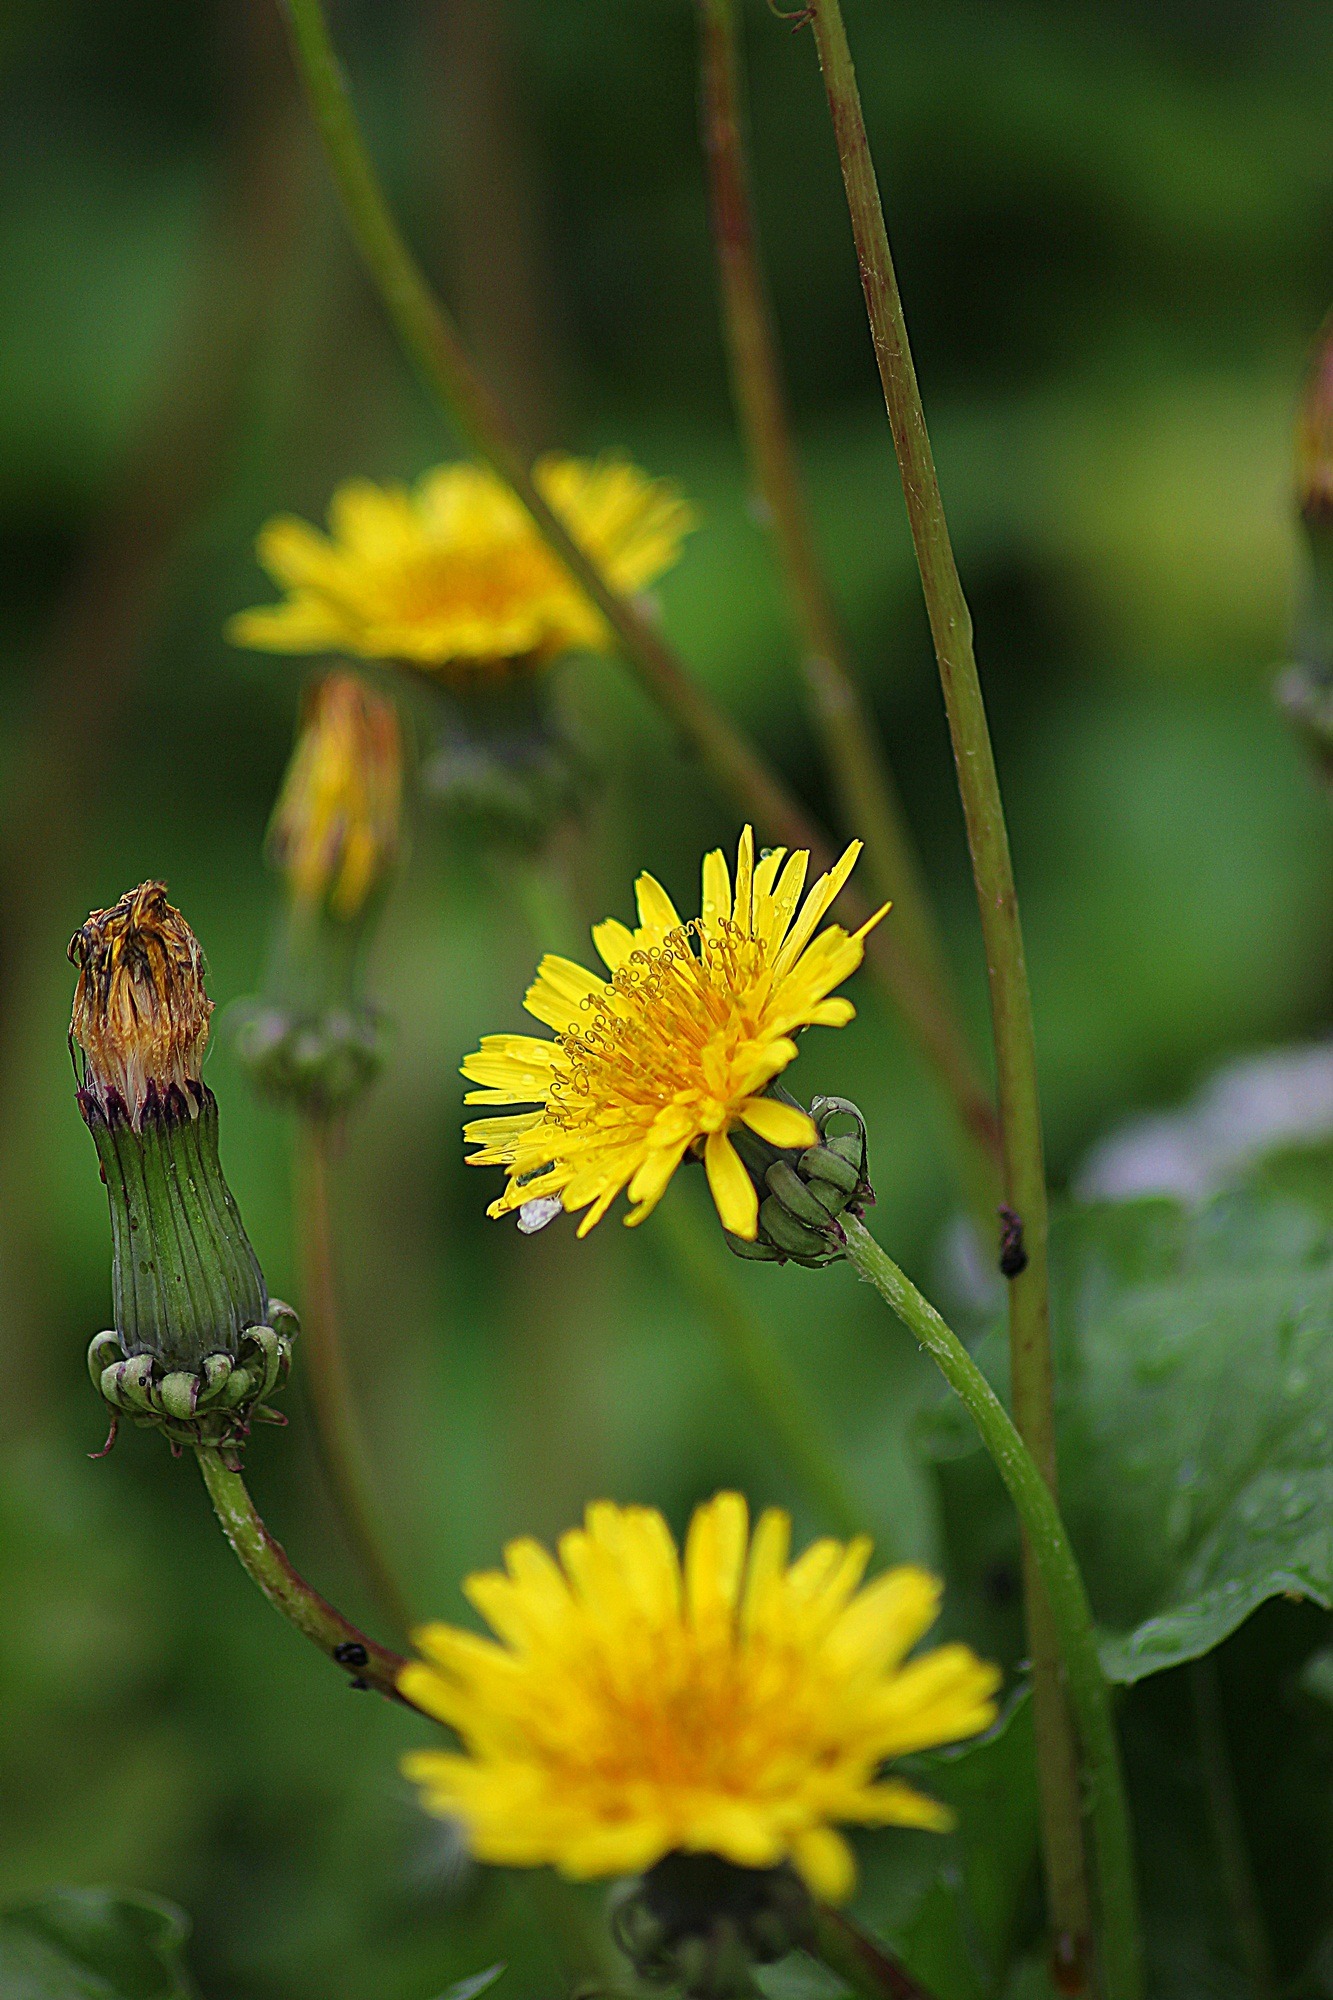
blossom, plant, dandelion, stem, leaf, flower, bloom, floral, environment, pollen, spring, herb, natural, botany, yellow, agriculture, flora, botanical, wild flower, plants, wildflower, flowers, flower bed, close up, outdoors, vegetation, petals, wildflowers, horticulture, nectar, organic, daisy family, plant stem, flatweed, sow thistles, golden samphire